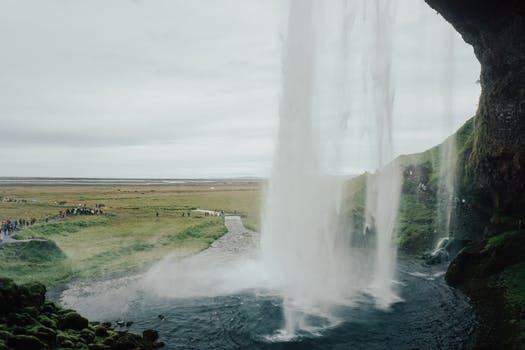
Label: No Watermark